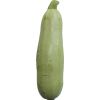
Label: zucchini